Charisma, Uniqueness, Nerve & Talent Monologues

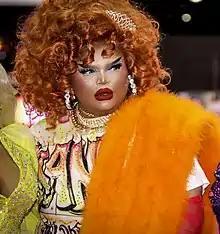
Lana Ja'Rae's outfit references one worn by former contestant Kandy Muse ("pictured in 2022")

The contestants return to the Werk Room following the elimination of Lydia B Kollins on the previous episode. On a new day, RuPaul greets the contestants and introduces the mini-challenge. In self-selected pairs, the contestants have fifteen minutes to write biographies. Jewels Sparkles wins the mini-challenge.